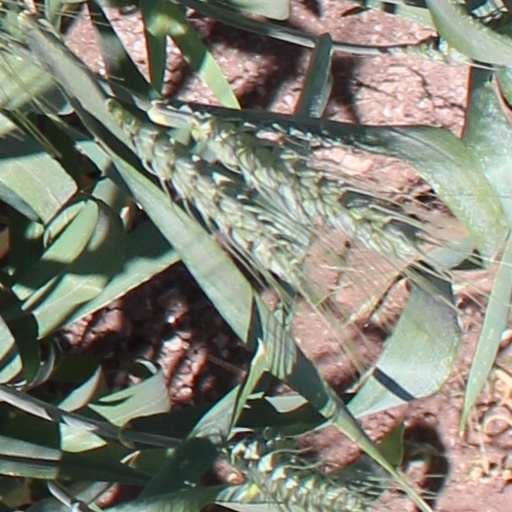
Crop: wheat